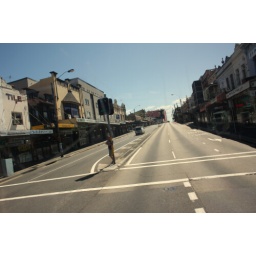
438 turning in to Norton Street :) From the bus window, Parramatta road